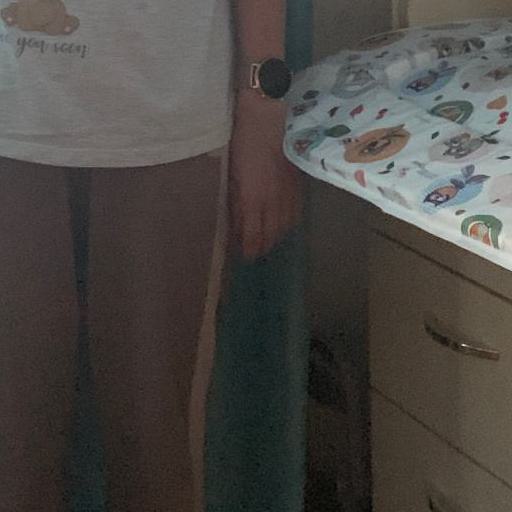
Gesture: no_gesture